Fredrick Chien

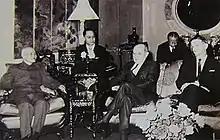
Chien (back) interprets for President Chiang Kai-shek during a meeting with US Secretary of State Dean Rusk, December 08, 1966

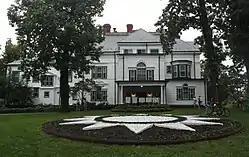
The Twin Oaks Estate was restored during Chien's tenure

Upon returning to Taiwan in 1961, Chien interned at the Ministry of Foreign Affairs for three months and subsequently joined the Ministry in early 1962. Within months, he transferred to the Executive Yuan, as a secretary and the English interpreter for Premier and Vice President Chen Cheng. Chien also served as the English secretary and interpreter for President Chiang Kai-shek from 1965 to 1975. Remembering his experience as an aide to President Chiang Kai-shek, Chien once said: "Sometimes I did oral translation four to five times a day. I was lucky to come into contact with the late President and leaders of many other nations. I was greatly enlightened by listening to their conversations."